Pieria Asia Minor Society

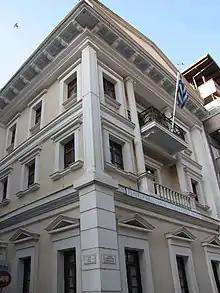
Building of the club

After the Greco-Turkish population exchange in 1923, many of the Greek refugees from Asia Minor (Anatolia) came to Macedonia. To help the new arrivals in the prefecture of Pieria, the Pieria Asia Minor Society was founded.